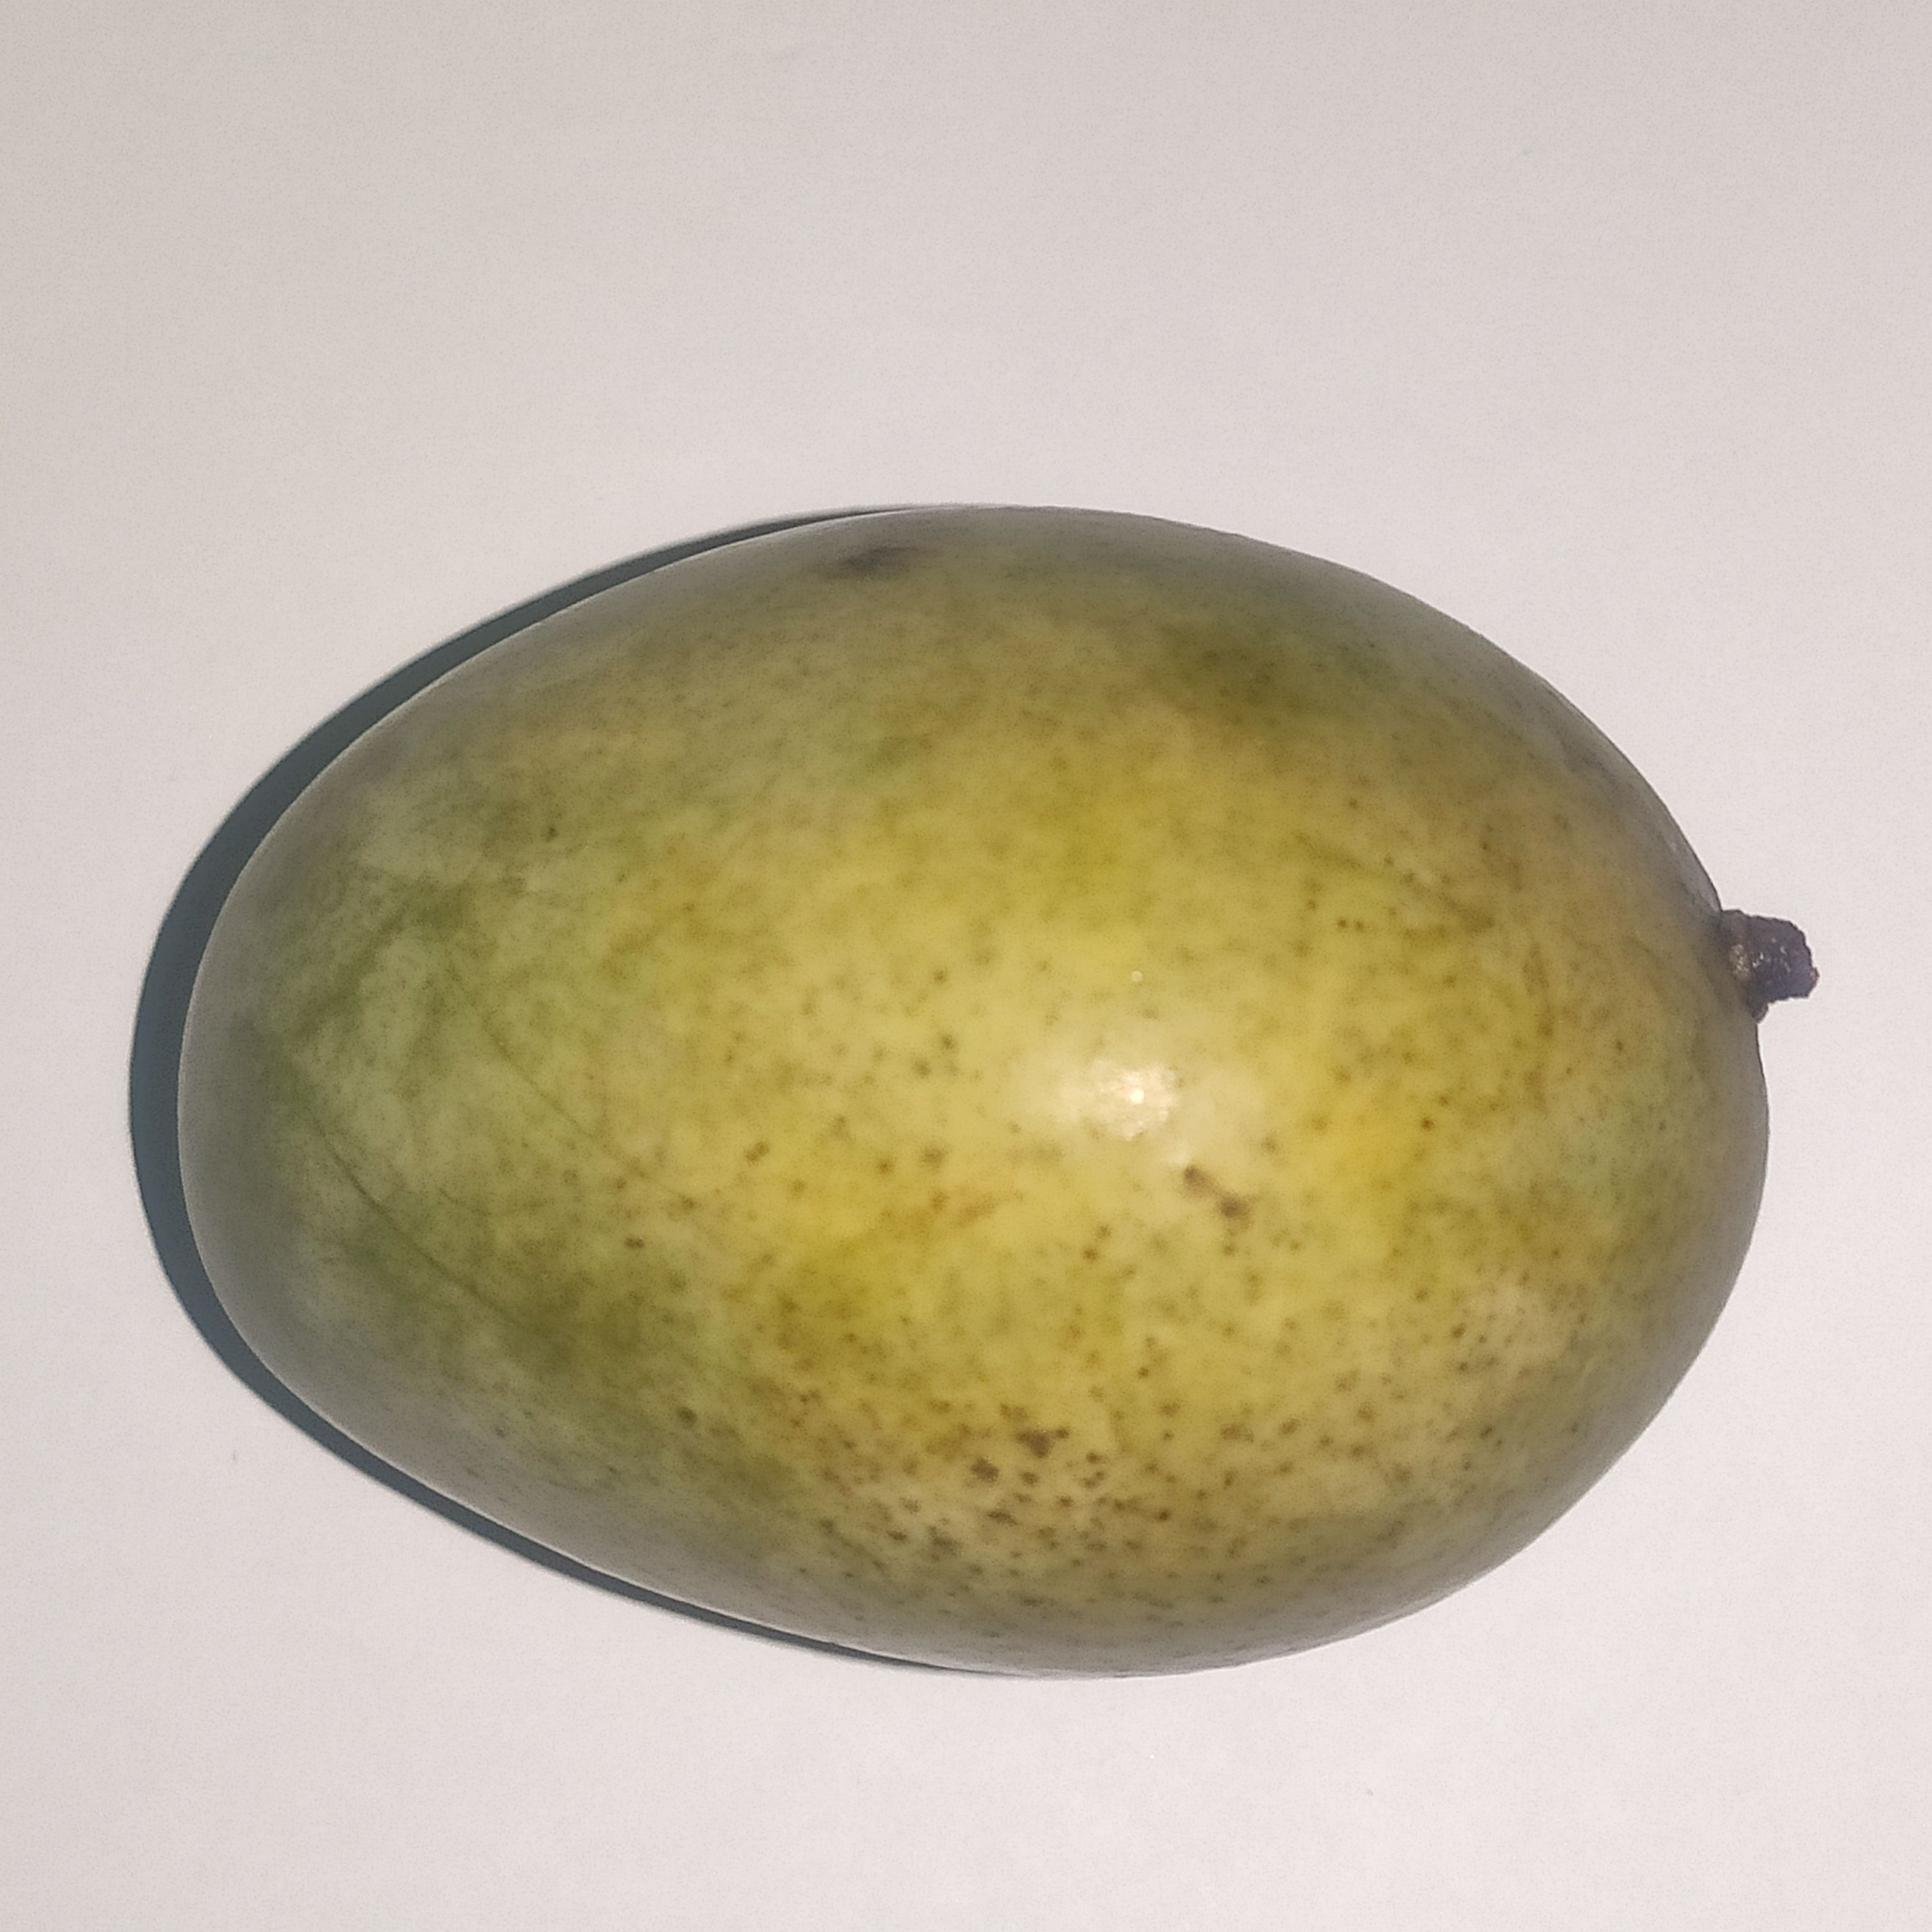
Fruit: mango
Grade: 1st-grade